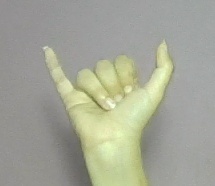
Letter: ya